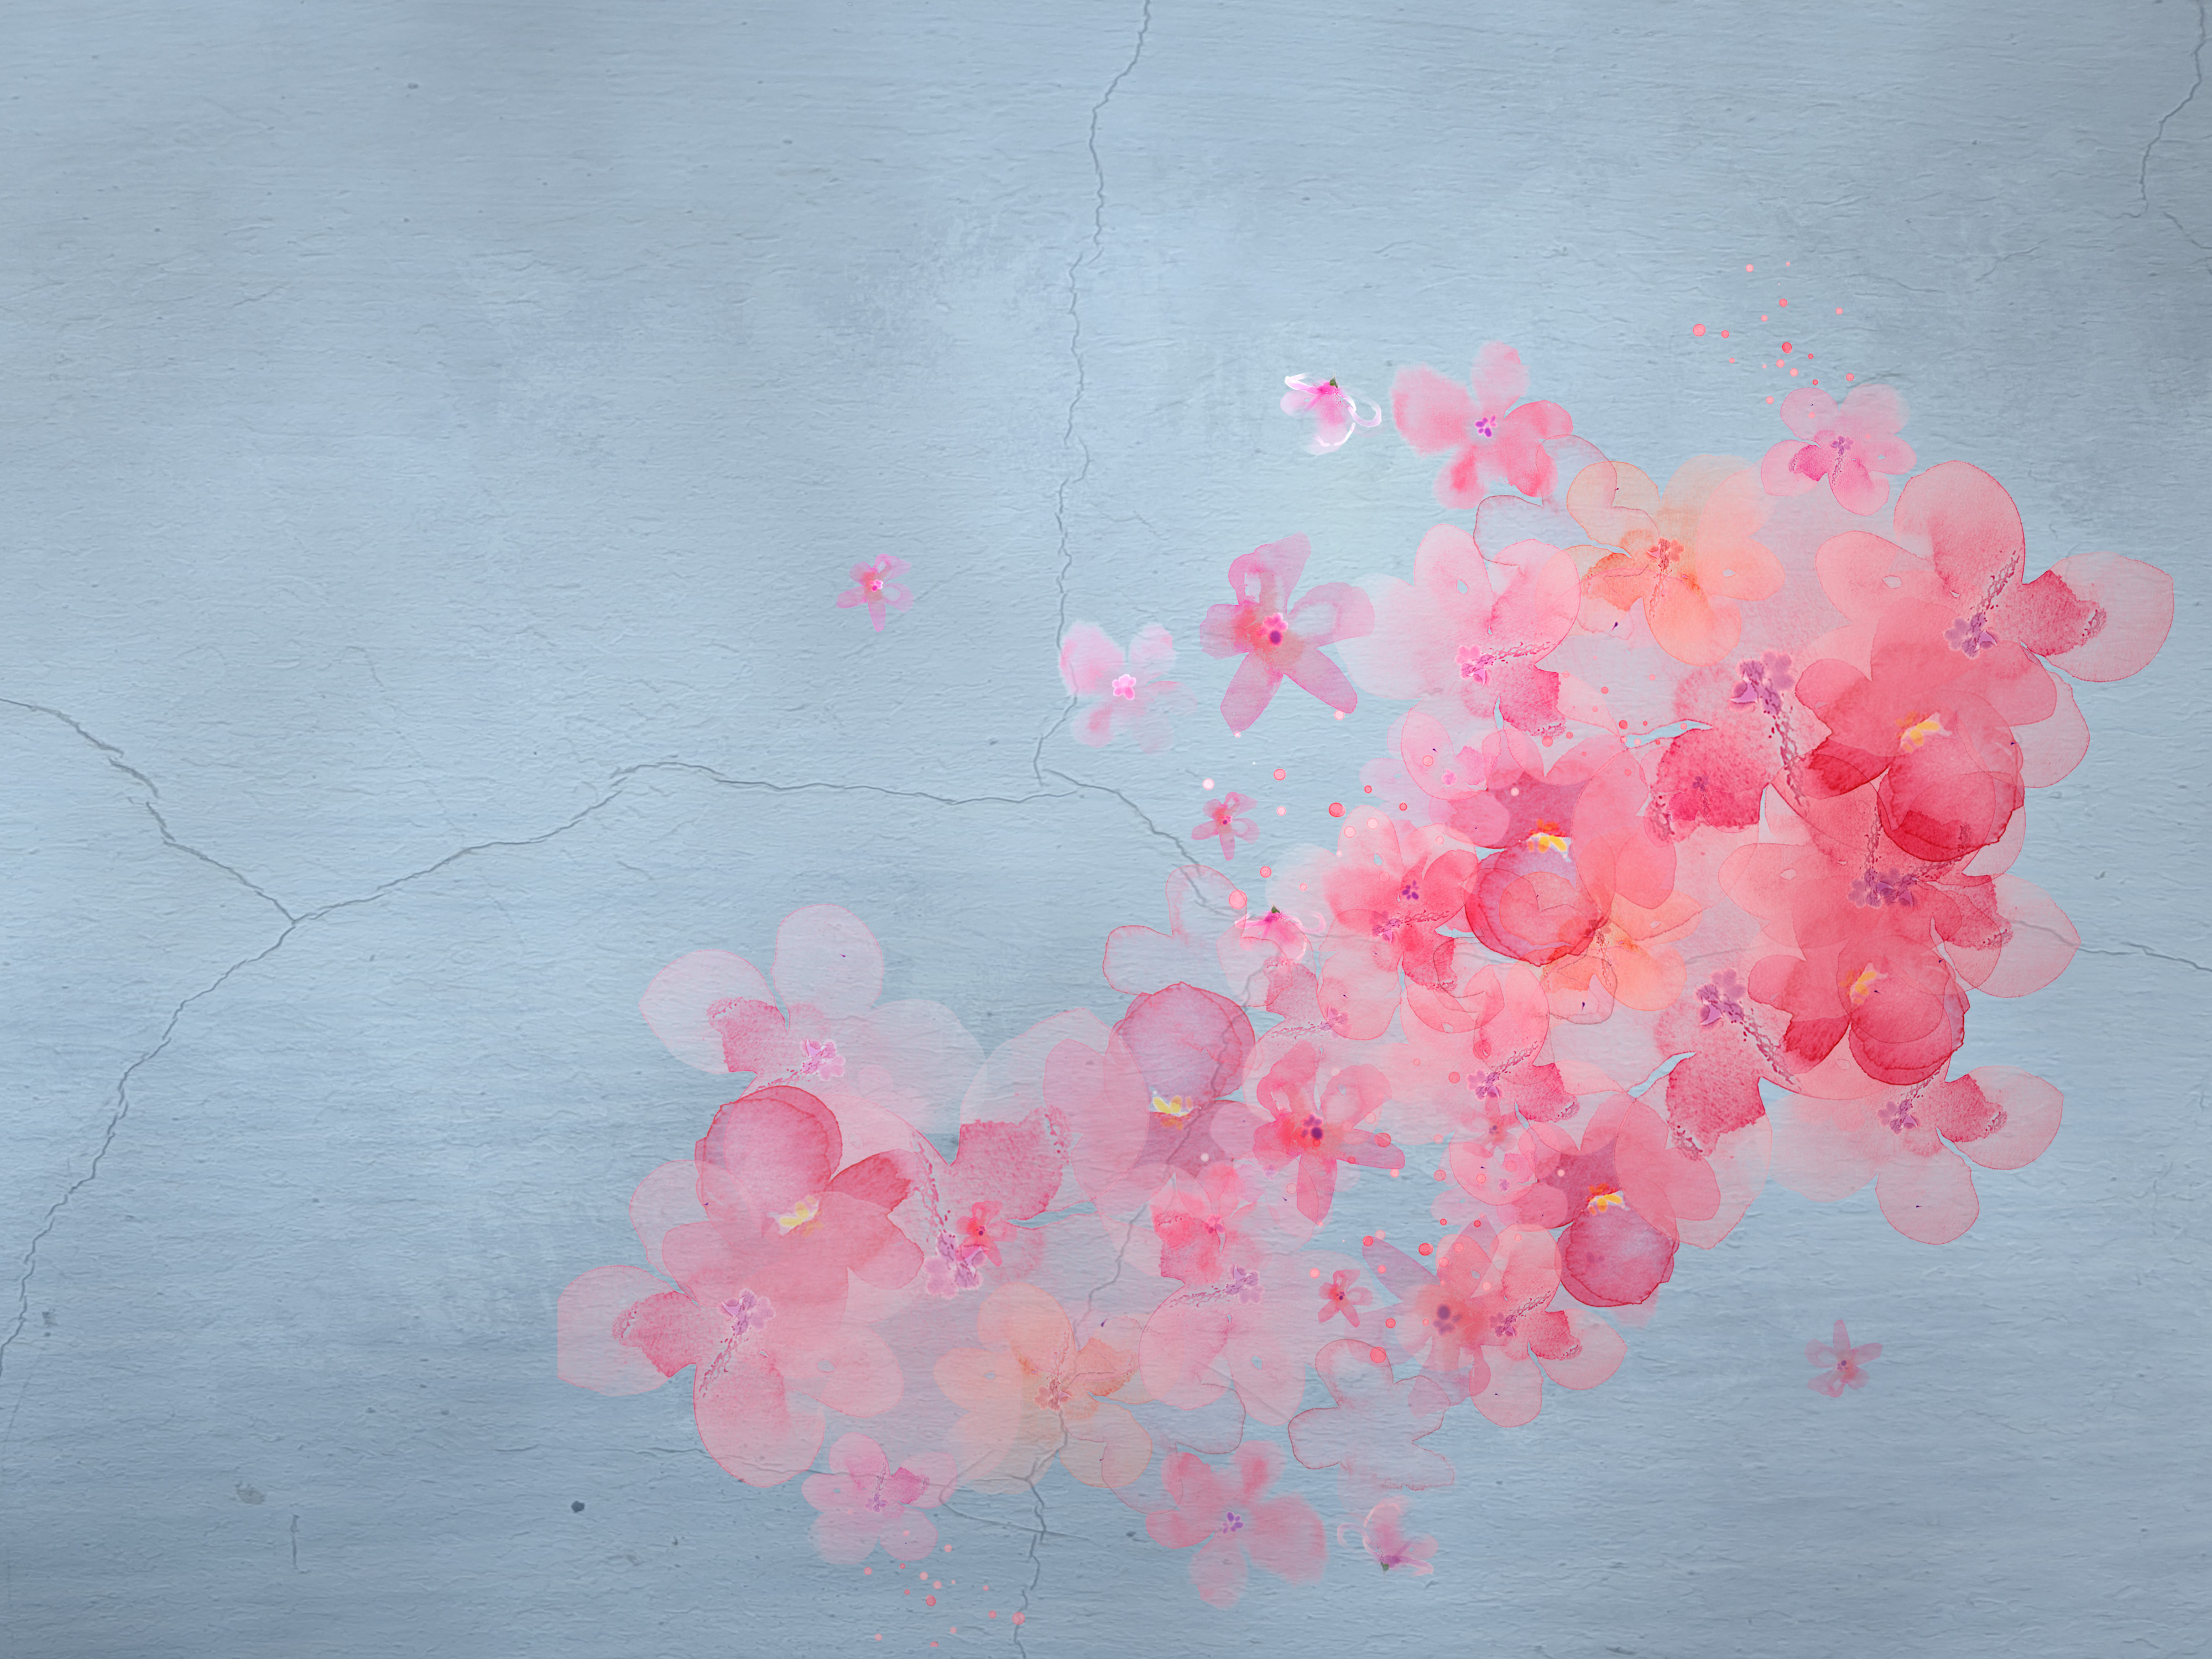
background, flowers, texture, painting, pink, blooming, blossom, beautiful, blue, watercolor paint, visual arts, petal, flower, illustration, art